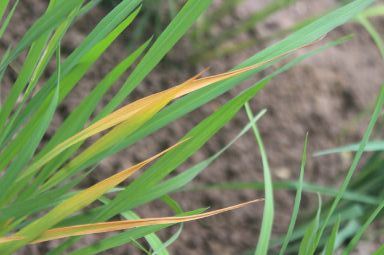
Disease: Tungro